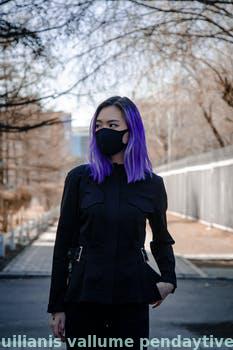
Label: Watermark